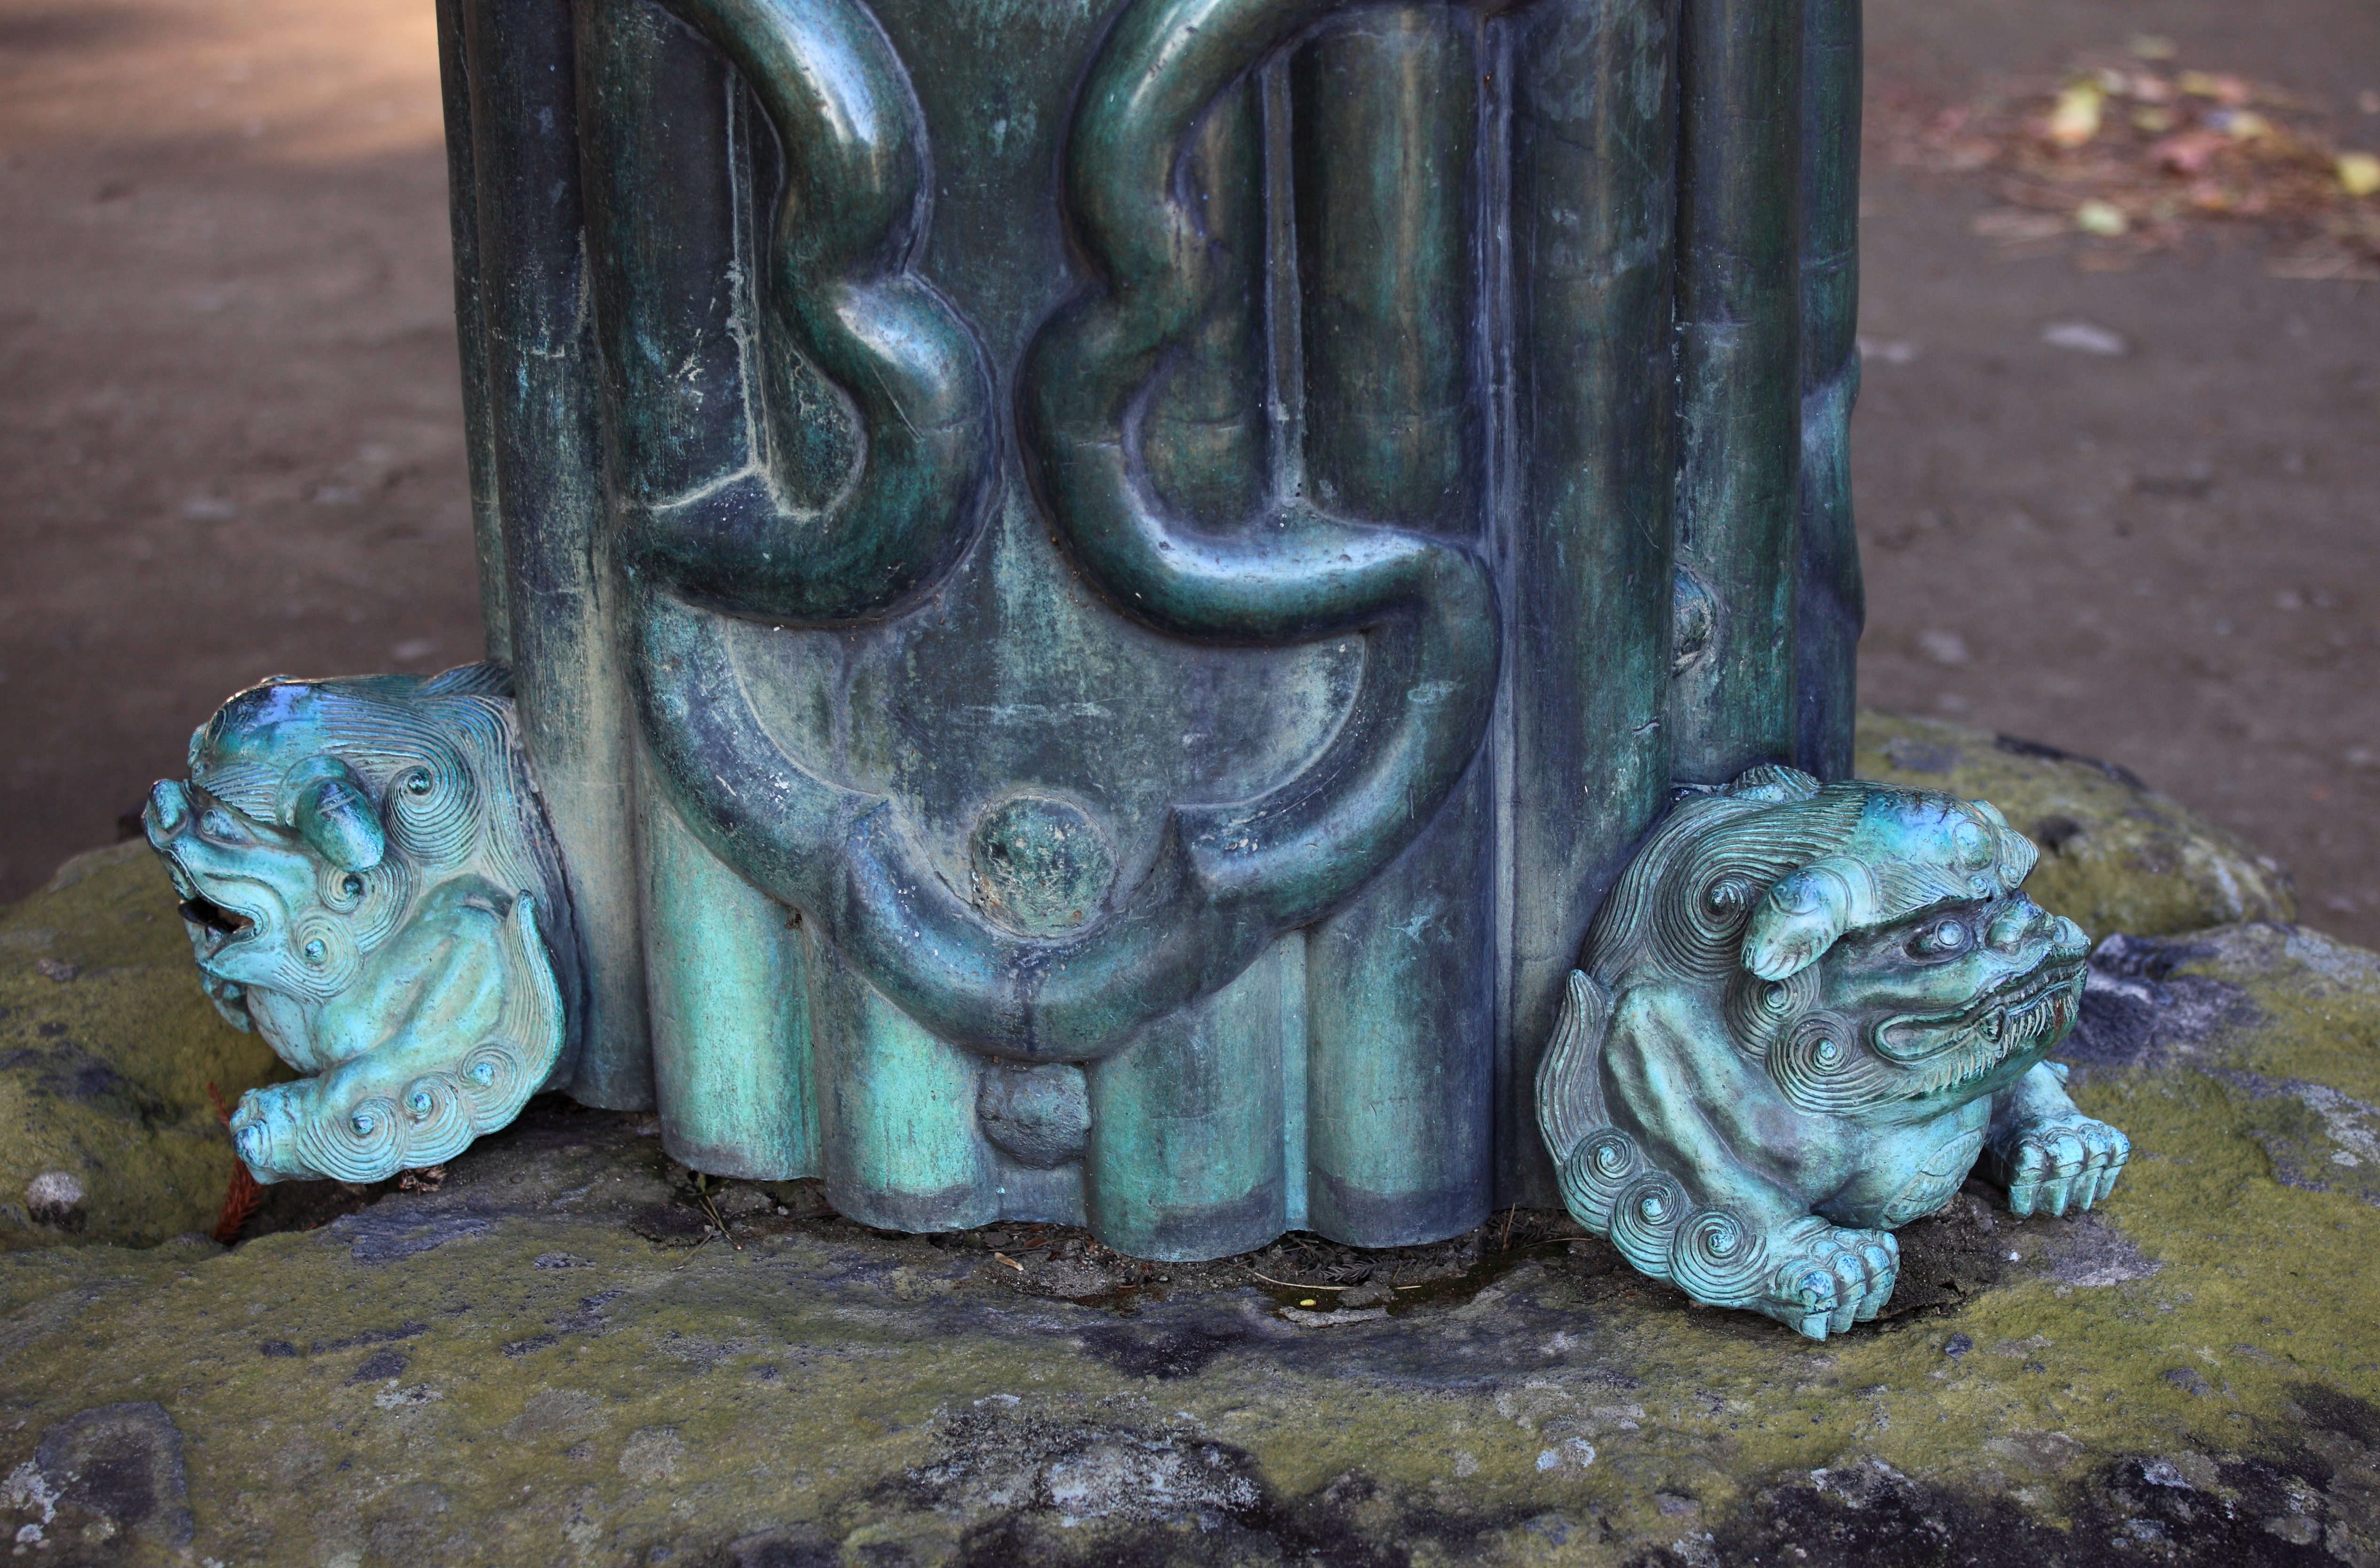
rock, monument, statue, high, lion, sculpture, art, temple, shrine, 5d, hires, carving, markii, water feature, hi, res, resolution, gunma, jinja, tomioka, myogi, myougi, stone carving, ancient history